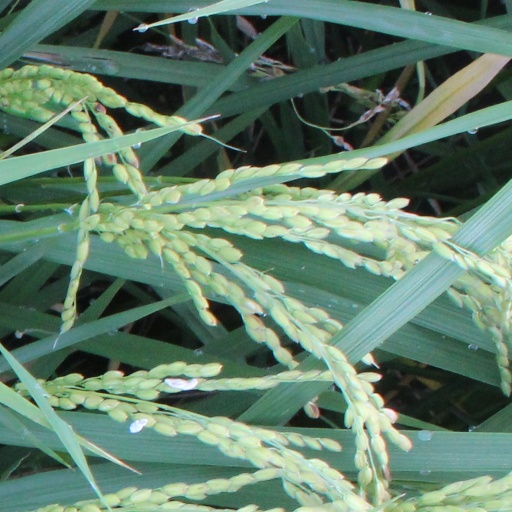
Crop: rice